Joseph Knoble Brewery

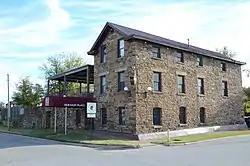

The Joseph Knoble Brewery is a historic beer brewery building at North 3rd and "E" Streets in Fort Smith, Arkansas. Built in the early 1850s, it is a three-story stone building, with an extension beside that originally housed a large beer vault. The main beer production facility was on the third floor, and the first floor originally housed a tavern. The area beside the main building where the vault was located was eventually filled in, with a beer garden built on top of it. It is the only known surviving example of a mid-19th century brewery in the state.